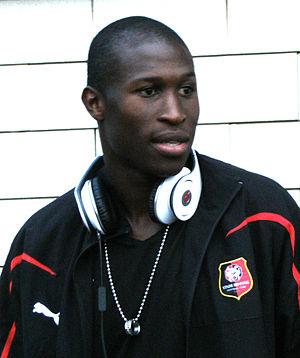
Rod Fanni après un match amical entre le Stade rennais FC et le Stade Malherbe de Caen à Ouistreham